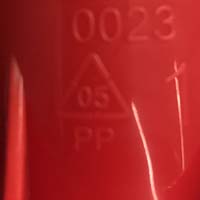
Plastic recycling code class: 5_polypropylene_PP